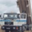
Label: truck